S. A. Foster House and Stable

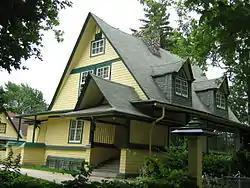

The Foster House and Stable is a Japanese-influenced house at 12147 South Harvard Avenue in the West Pullman neighborhood of Chicago in Illinois, United States. The house was designed in 1900 by Frank Lloyd Wright as a summer home for Stephen A. Foster, an attorney who worked for real estate developer who helped to build this part of the West Pullman neighborhood. It was designated a Chicago Landmark on May 9, 1996.